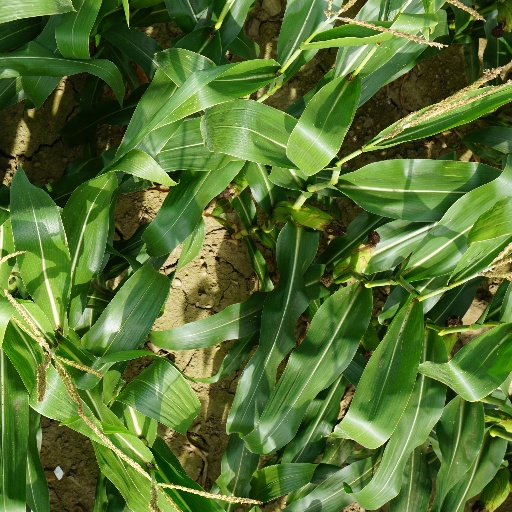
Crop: maize; corn